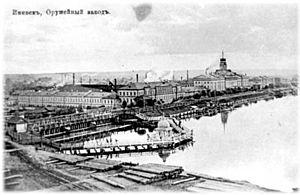
Ijevsk est une ville de Russie et la capitale de la république d'Oudmourtie. Ijevsk est la première ville d'Oudmourtie par sa population : 643 496 habitants en 2016.